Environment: real
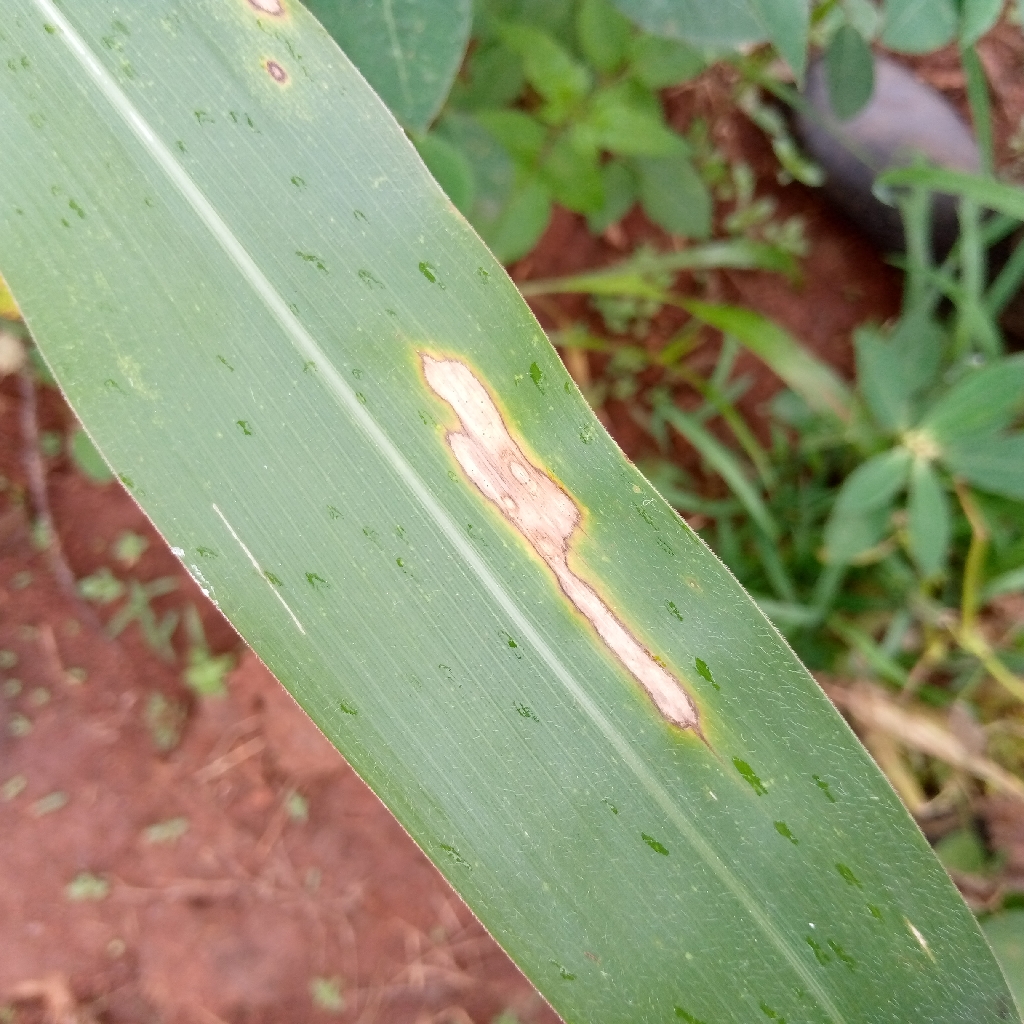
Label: northern_corn_leaf_blight